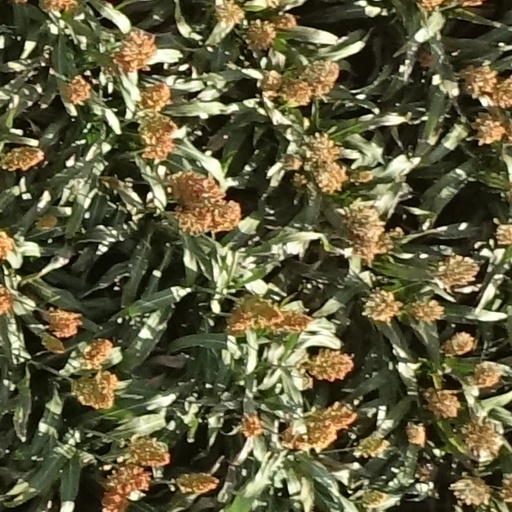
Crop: sorghum